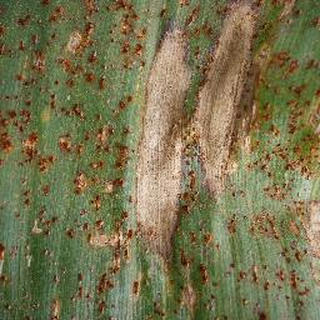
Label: corn_northern_leaf_blight